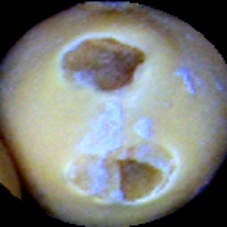
Label: Broken